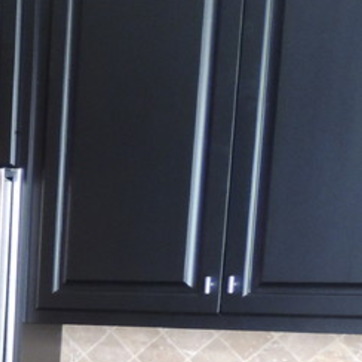
Material: wood